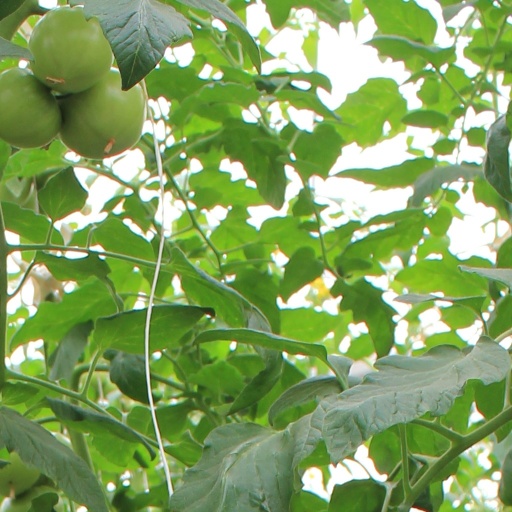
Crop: tomato